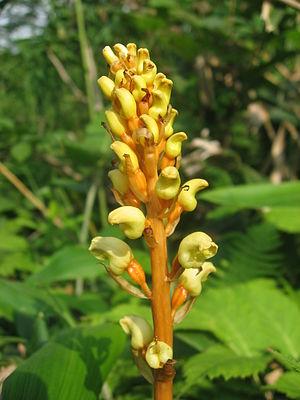
La tribu des Gastrodieae est une tribu de la sous-famille des Epidendroideae, famille des Orchidaceae.